Chippewa National Forest

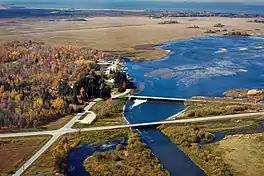
Leech Lake Dam at Leech Lake near the town of Federal Dam

The Forest contains 21 developed campgrounds, 41 miles of paved bike trails, 43 miles of unpaved bike trails, 160 miles of hiking trails, 298 miles of non-motorized trails, 380 miles of snowmobile trails, 68 dispersed camping locations, 20 miles of horse trails, 83 boat accesses.